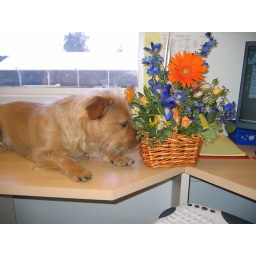
I wanted him to sniff the flowers, so I put a piece of dog food in the basket